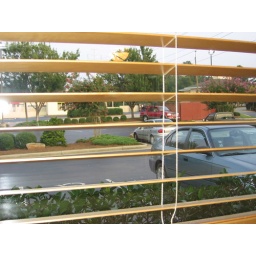
The idiot in the red truck